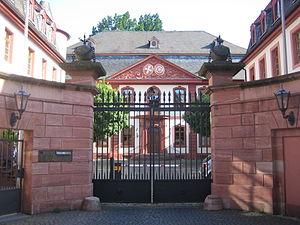
Hôtel de l'ordre du Saint-Sépulcre à Mayence, vue du ""Heilig-Grab-Gasse""."